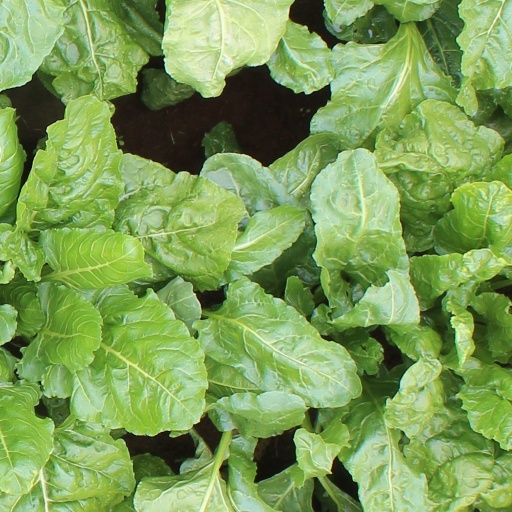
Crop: sugar beet